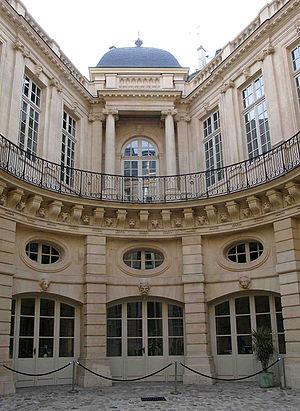
L’hôtel de Beauvais est un hôtel particulier situé au 68, rue François-Miron, dans le 4ᵉ arrondissement de Paris, édifié à partir de 1655 dans le quartier du Marais. Il abrite la Cour administrative d'appel de Paris. Il est classé au titre des monuments historiques en 1966.